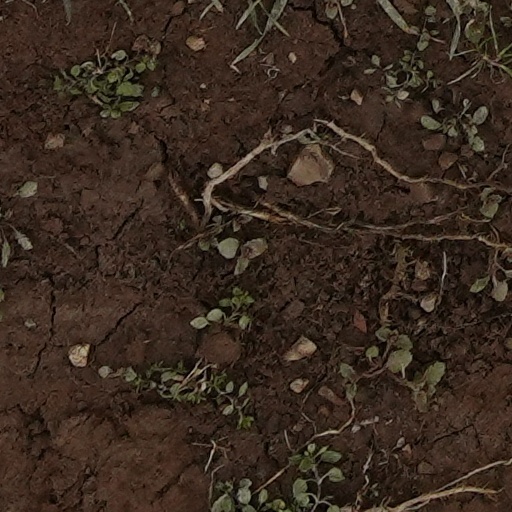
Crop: wheat